Ravi Shukla

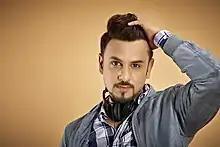

Ravi Shukla is an Indian entertainment personality from Kolkata, West Bengal. Ravi is a singer, songwriter, live show artist and performer won the "Star Voice of India 2" (Season 2) competition 2008.